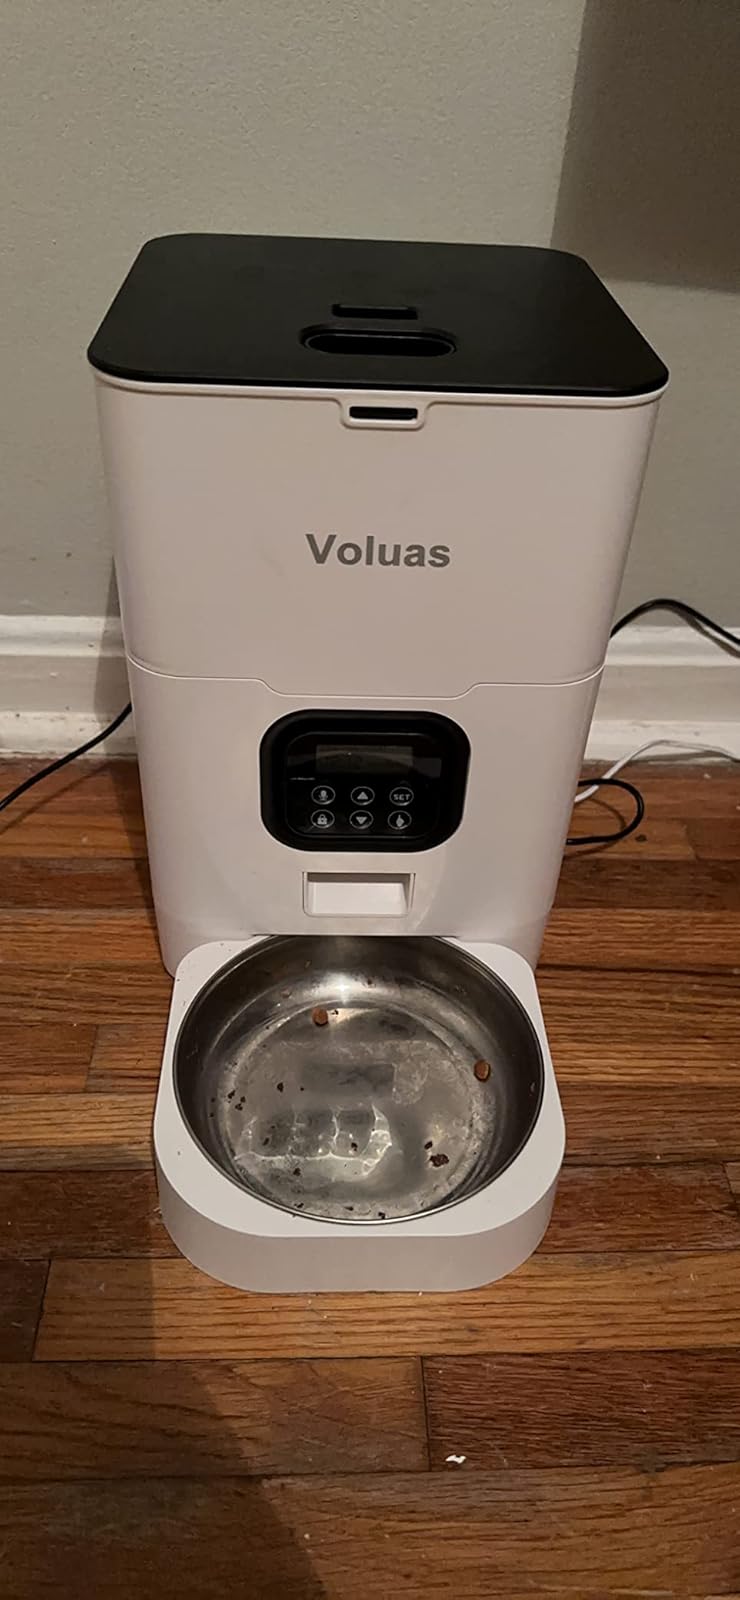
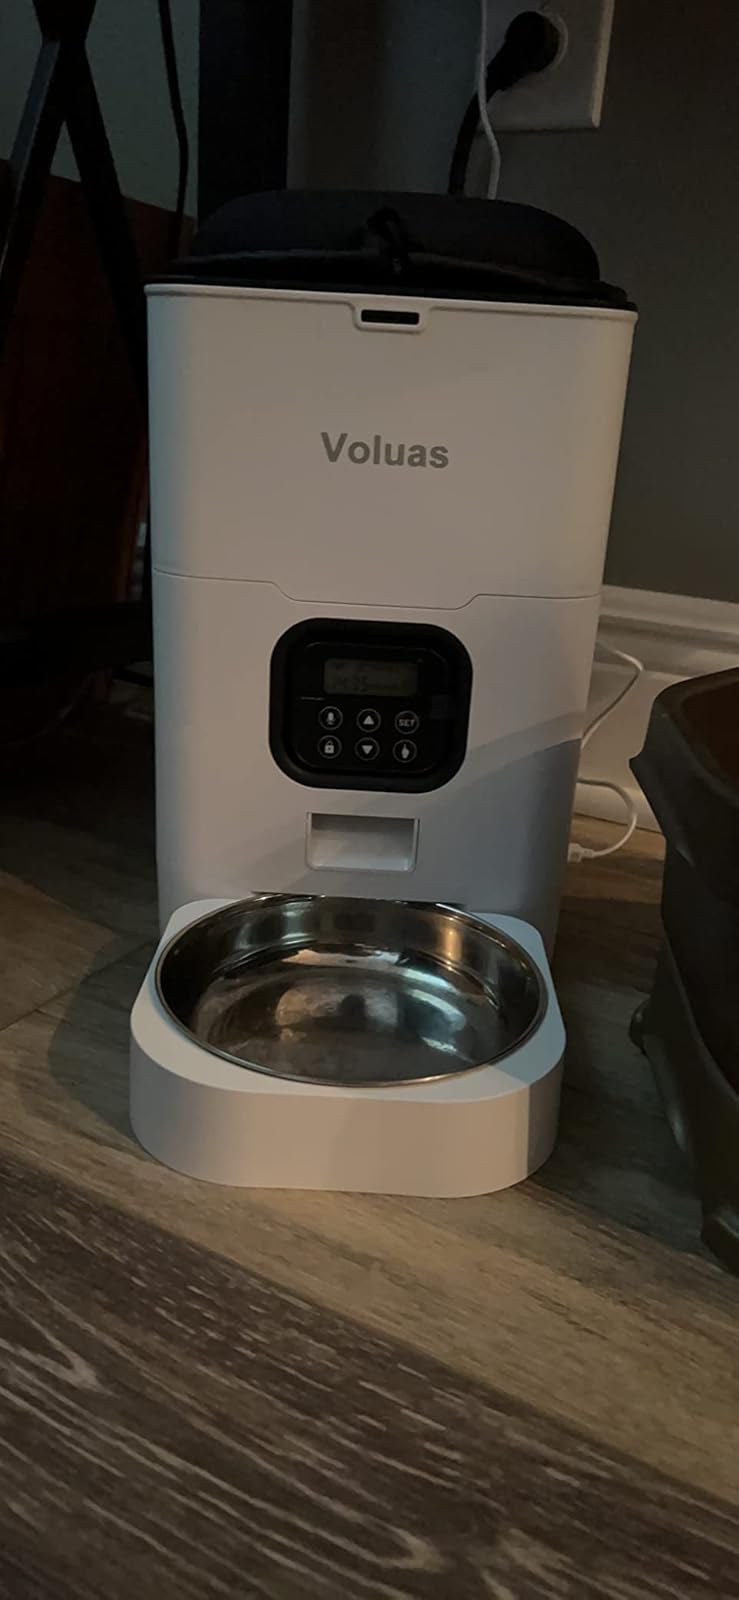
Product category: items_feeder
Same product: yes